Nathan Jawai

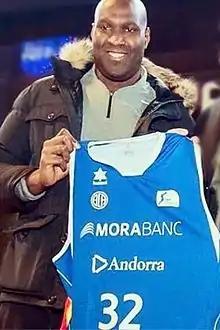
Jawai in 2014

Nathan Leon Jawai (born 10 October 1986) is an Australian former professional basketball player. Jawai first played for the Cairns Marlins in the Queensland Basketball League in 2004, before heading to Canberra the following year to attend the Australian Institute of Sport. He went on to play for the Cairns Taipans in the National Basketball League before being drafted by the Indiana Pacers in the 2008 NBA draft. Two years later he joined Partizan Belgrade in Serbia, then Barcelona and Turkey, before heading back home to Australia and winning an NBL championship with the Perth Wildcats in 2016. Standing at 209 cm, he played at the power forward and centre positions.